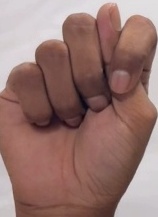
ASL sign: T